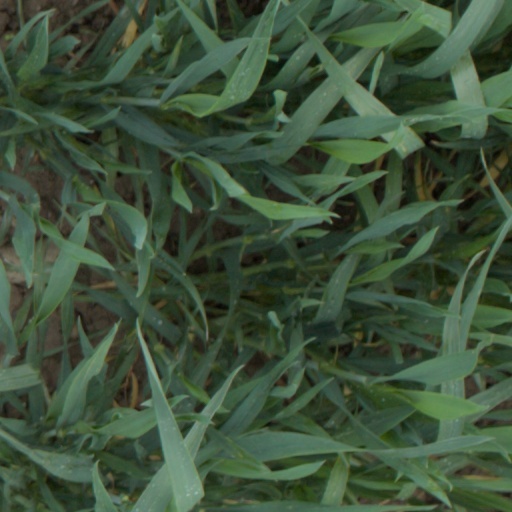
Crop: wheat